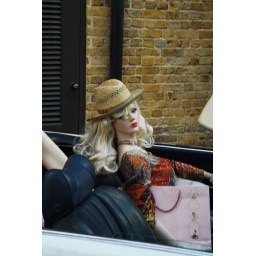
hat and bag in car